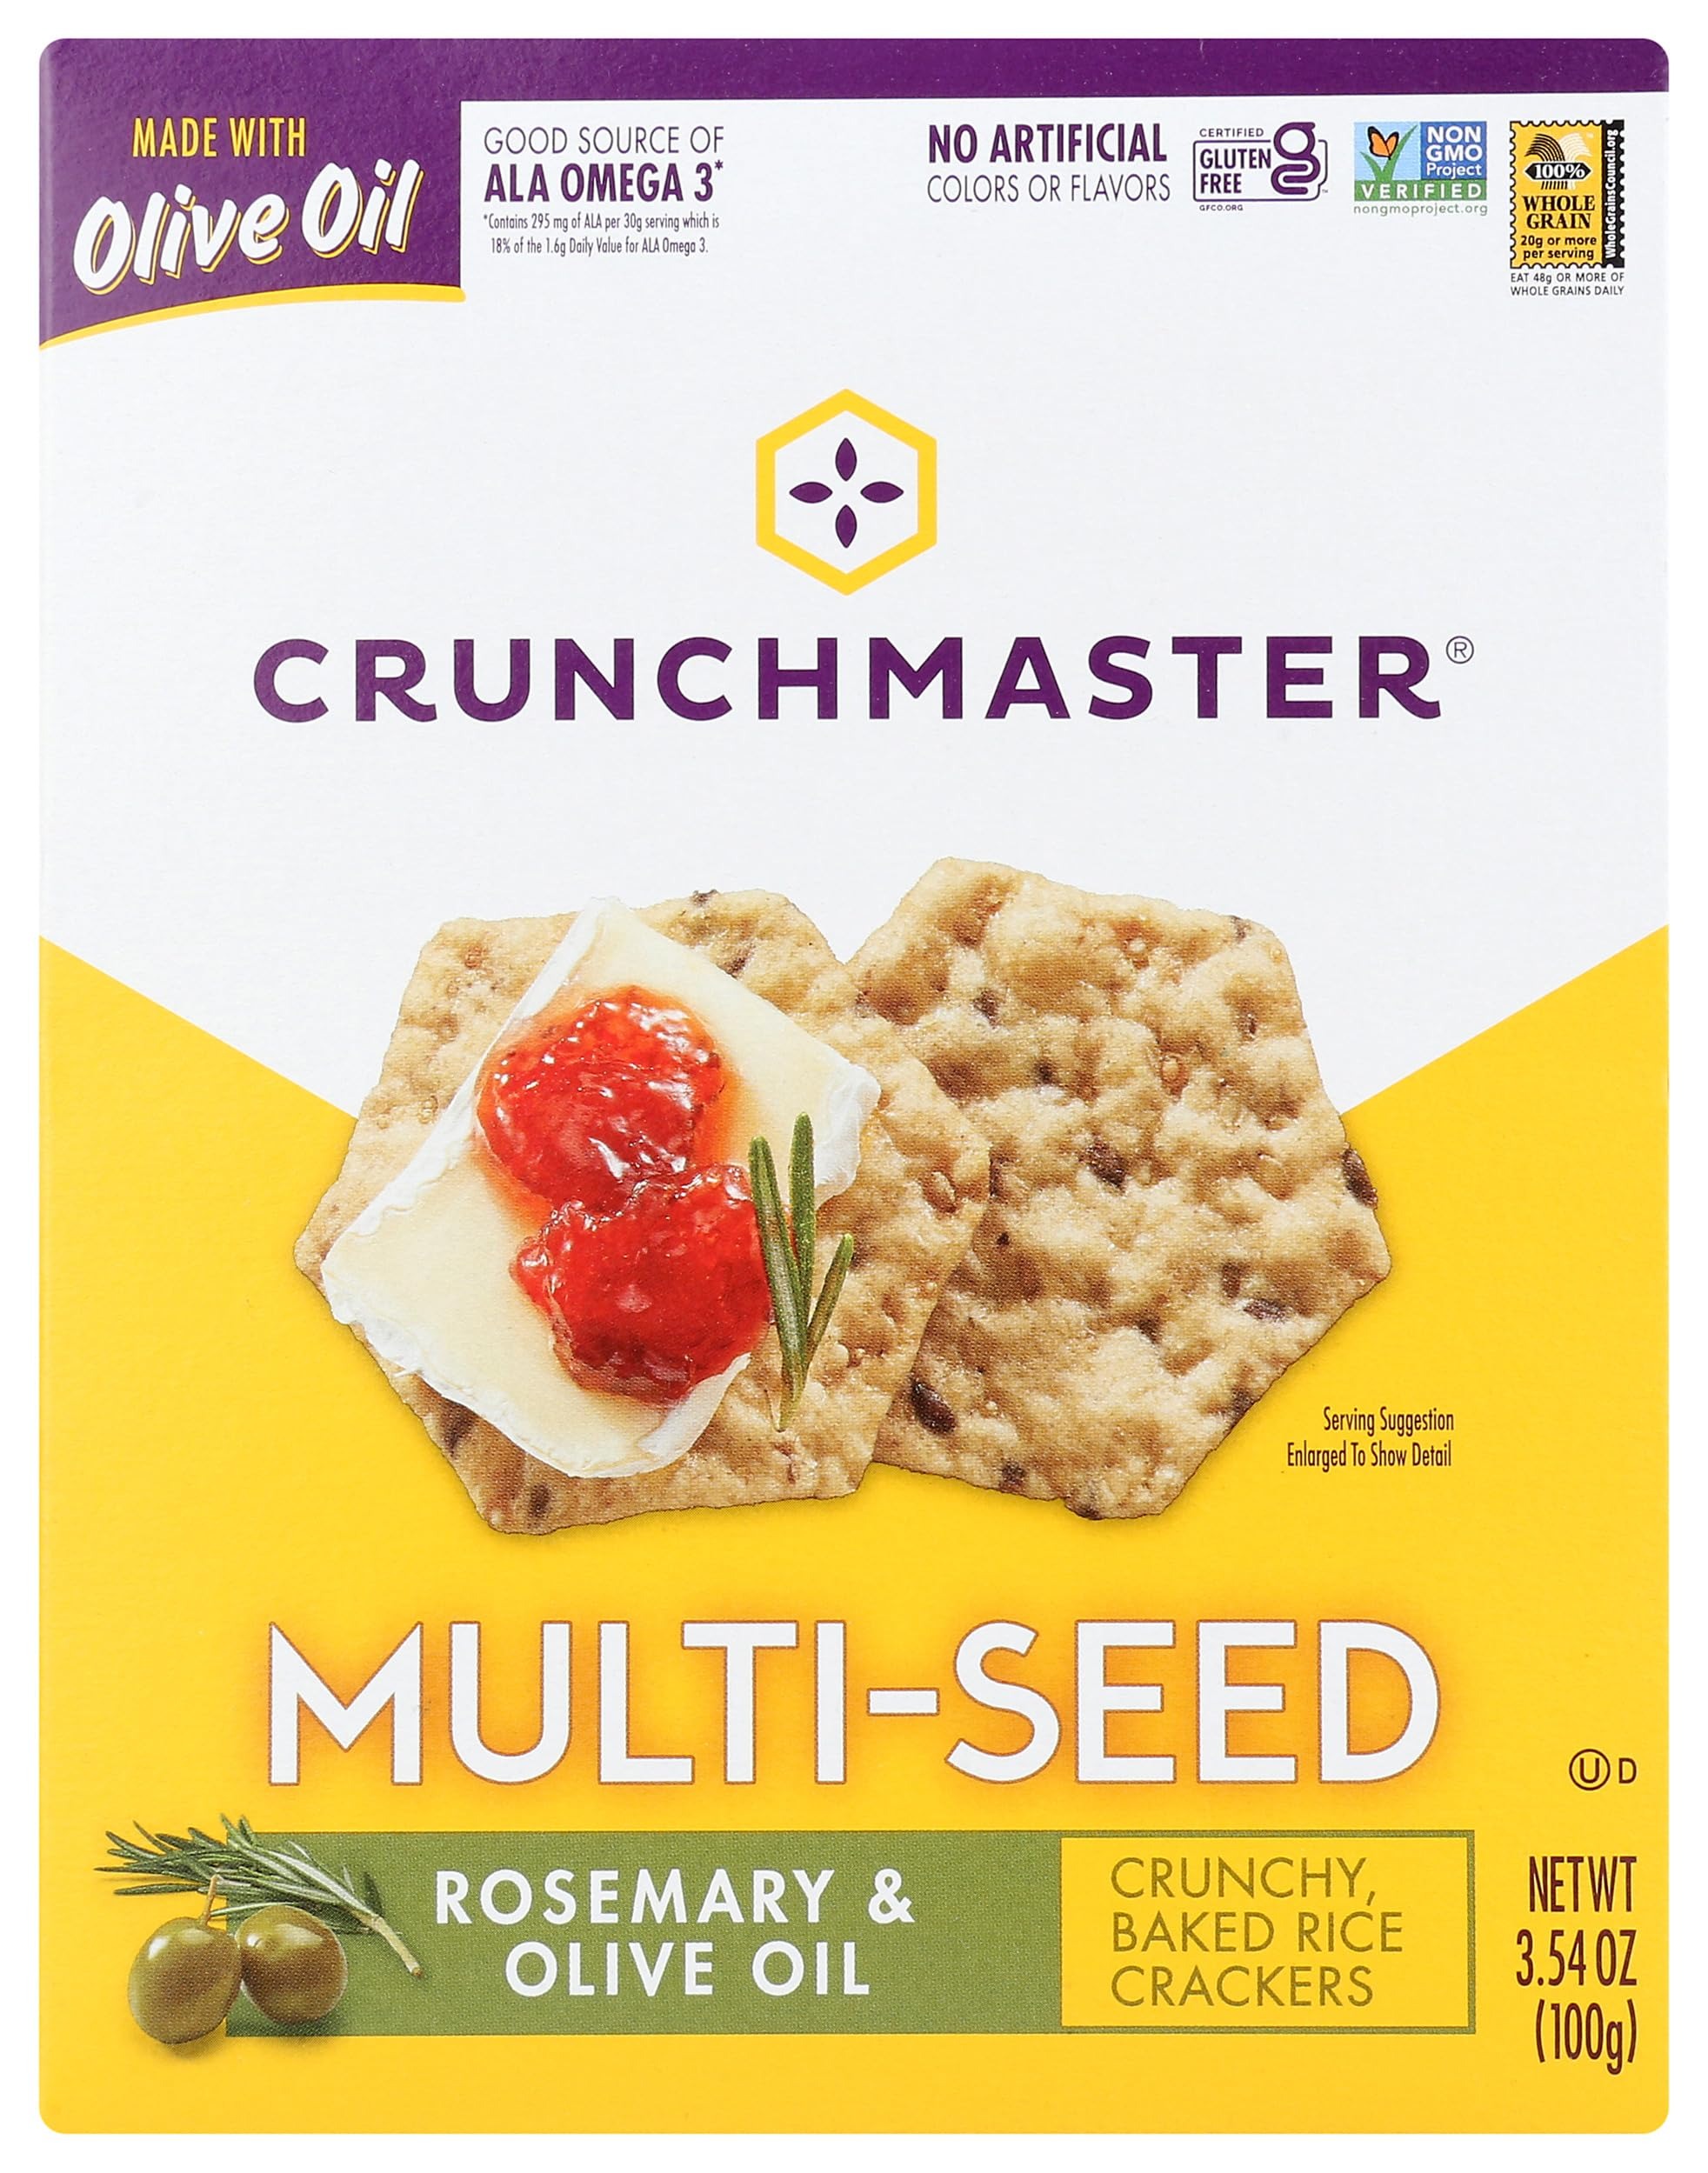
Item Name: CRUNCHMASTER Rosemary & Olive Oil Multi-Seed Crackers, 3.54 OZ
Bullet Point 1: No hydrogenated fats or high fructose corn syrup allowed in any food
Bullet Point 2: No bleached or bromated flour
Product Description: Candy Snacks
Value: 3.54
Unit: Ounce

Price: 3.09